Graig Nettles

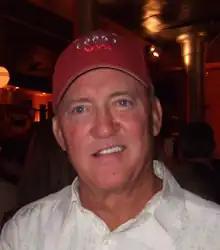
Nettles in 2007

Nettles resides in Lenoir City, Tennessee, a suburb of Knoxville. Graig and his wife Ginger have four children: Michael (deceased), Barrie, Tim, and Jeff. Jeff was selected by the Yankees in the 47th round (1,389th overall) of the 1998 Major League Baseball draft.